Bogie bolster wagon

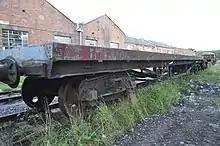
'Bobol D' at the Dean Forest Railway

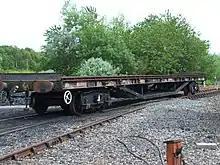
'Salmon' at the North Tyneside Railway

Bogies are four-wheeled, articulated carriages beneath the main load bed. They allow a long wagon to carry long loads, but still have individually short wheelbases, and so go round tight curves.